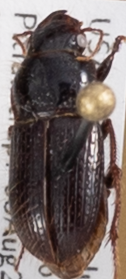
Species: Piosoma setosum
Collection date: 2023-08-08
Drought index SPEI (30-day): -2.09
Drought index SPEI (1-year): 0.32
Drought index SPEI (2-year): -0.1